Hipólito Unanue

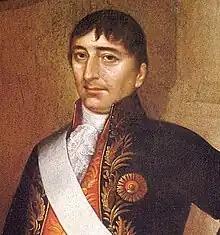
Portrait by José Gil de Castro

José Hipólito Unanue y Pavón (August 13, 1755–July 15, 1833) was a physician, naturalist, meteorologist, cosmographer, the first Minister of Finance of Peru, Minister of Foreign Affairs, Protomédico (equivalent to Minister of health combining with head of "Escuela de Medicina del Peru"), university professor, founder of the San Fernando Medical School (now the Medicine faculty of San Marcos University), representative of Arequipa in the Cortes of Cádiz, President of the Junta de Gobierno (highest executive power in the Peruvian government at that time), Protector of the province of Arequipa (during the Spanish Empire), independence precursor and a Peruvian politician, active in politics in the early years after independence. He served as the President of the Congress from 1822 to 1823.